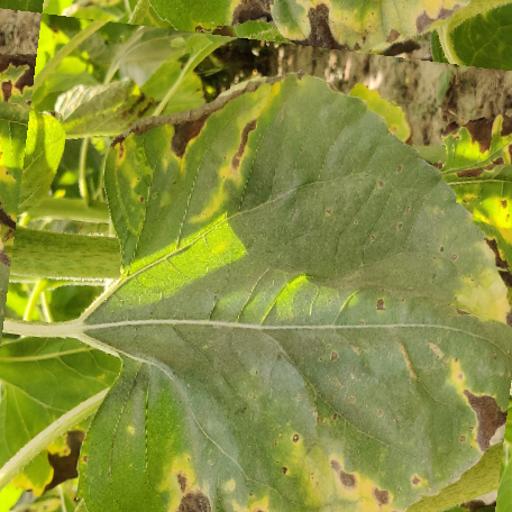
Label: Downy_mildew